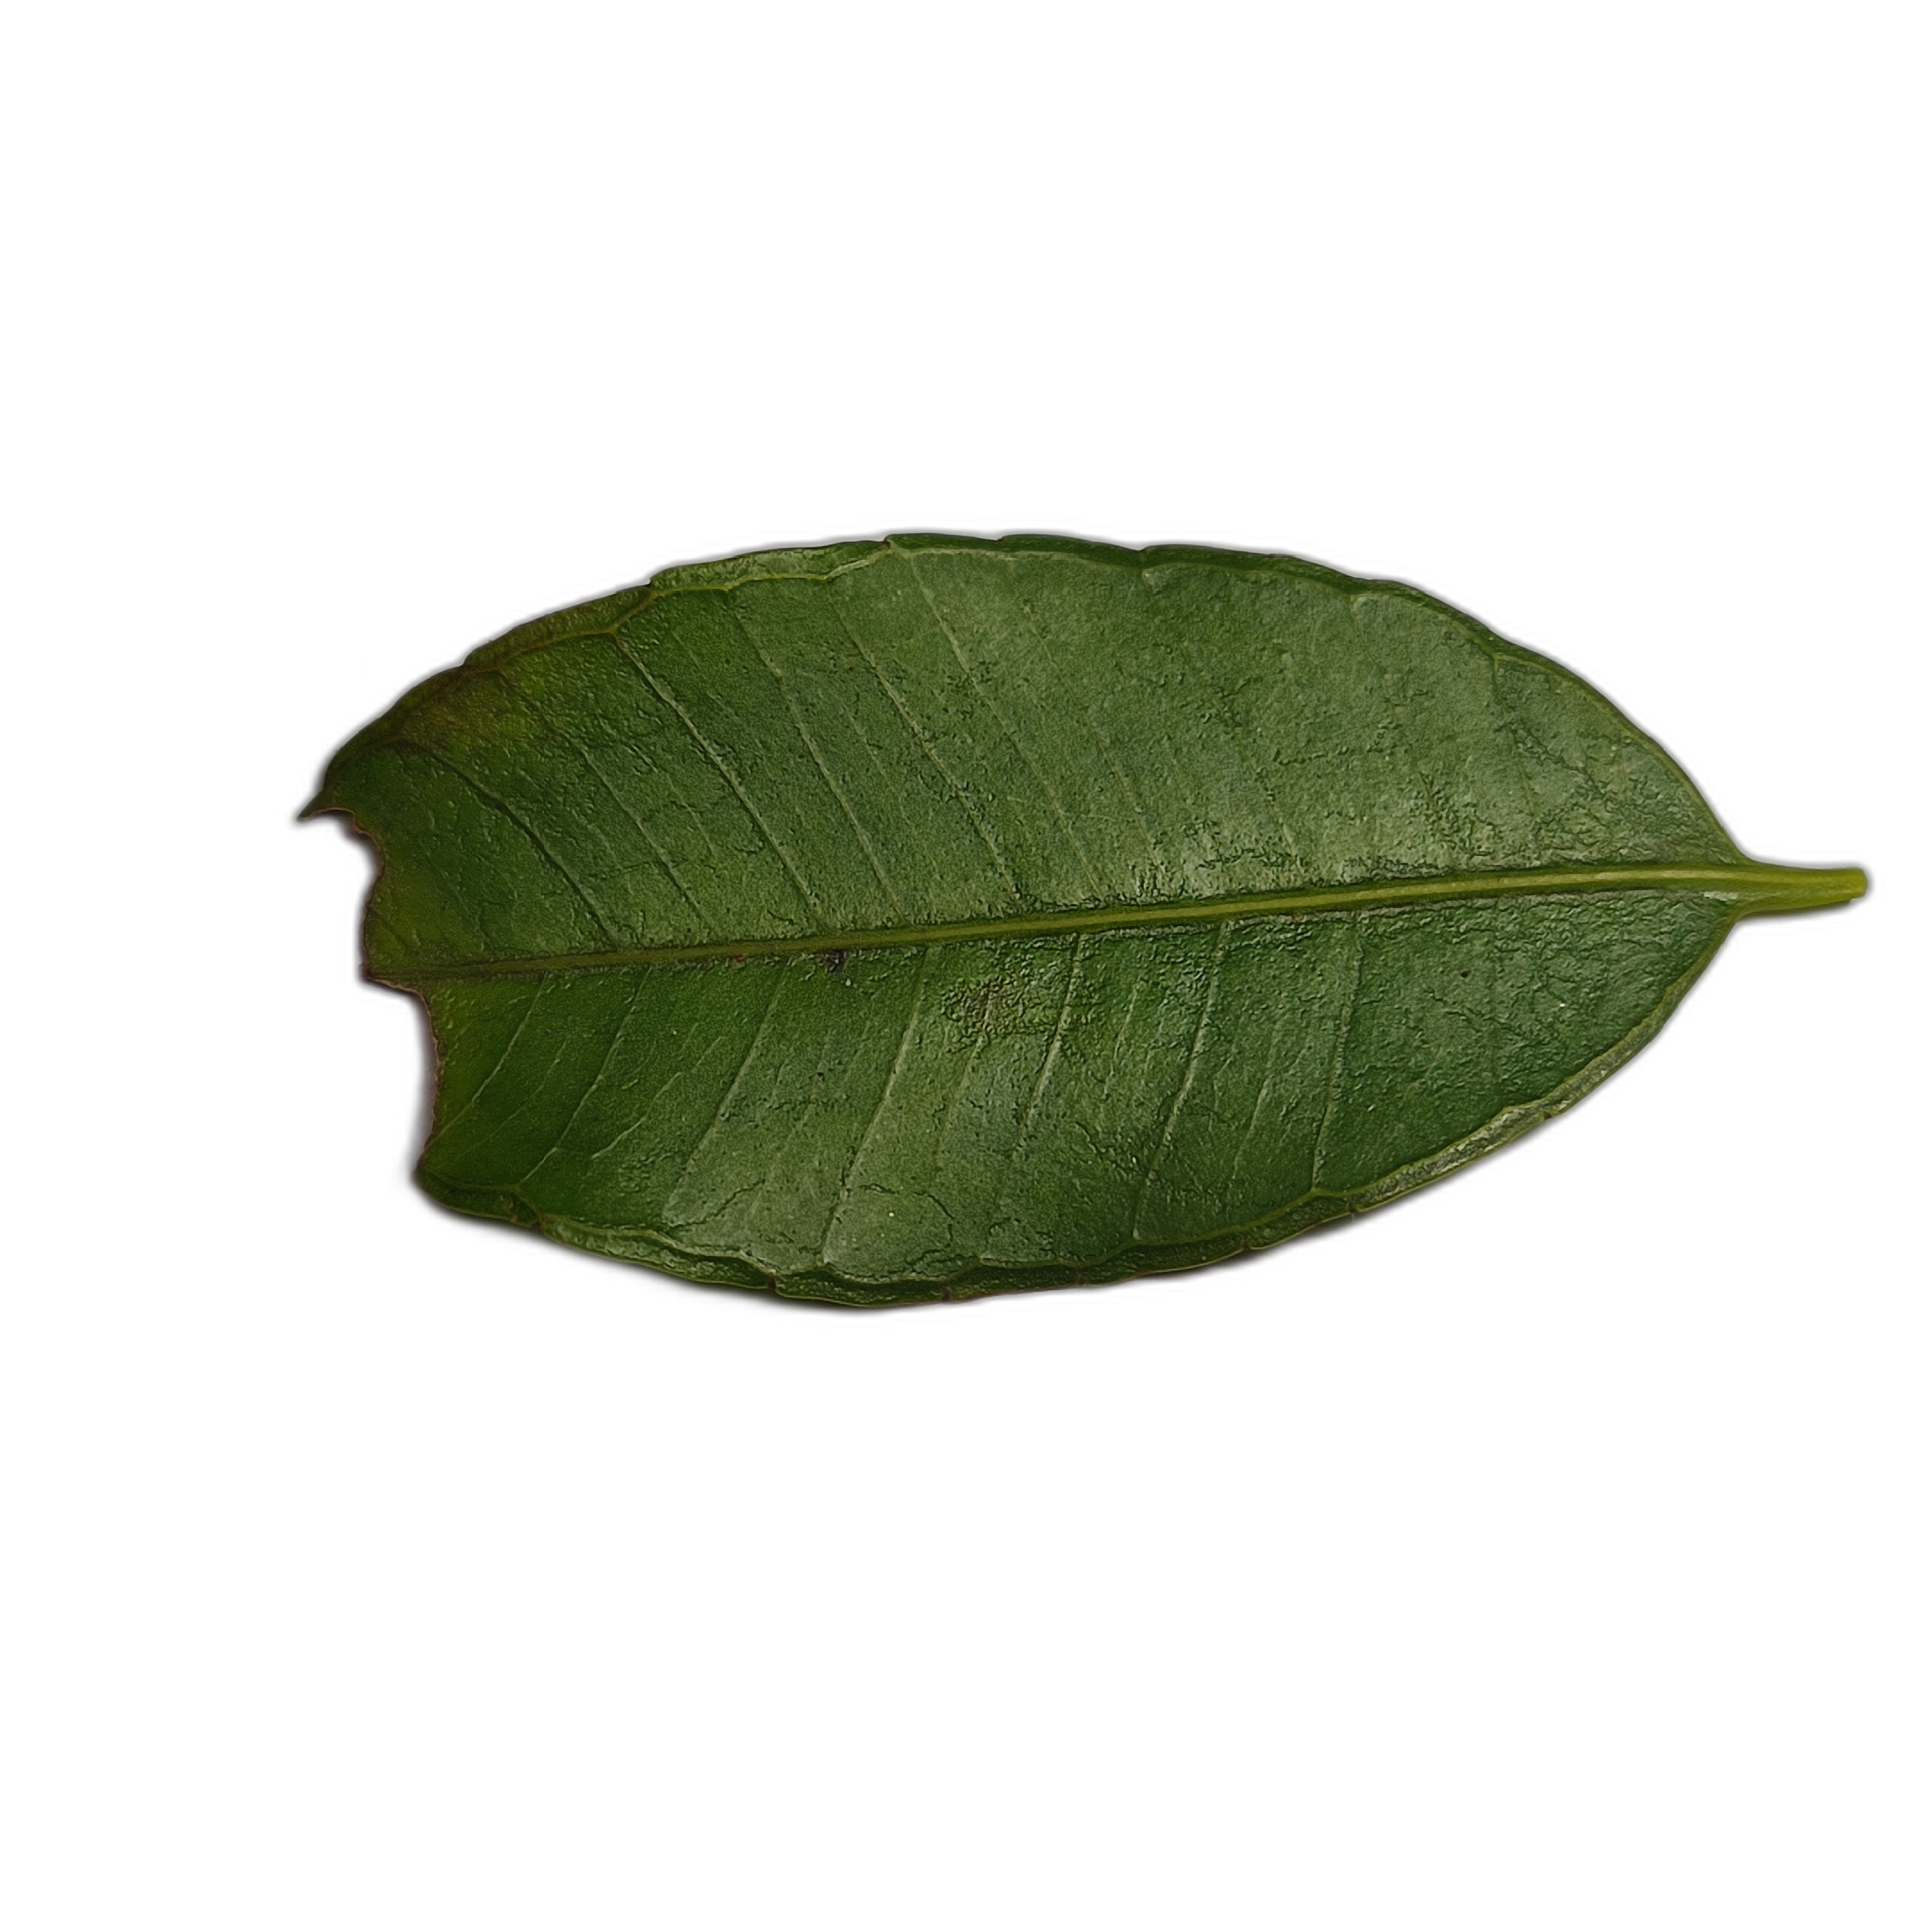
Label: healthy